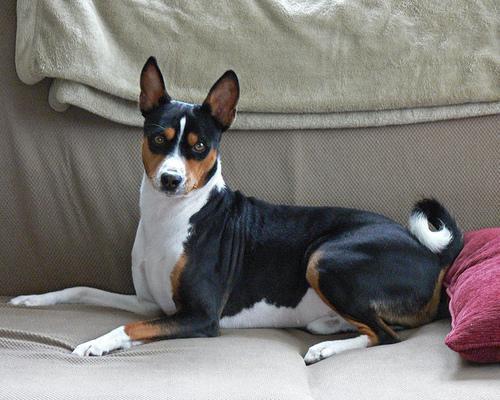
basenji